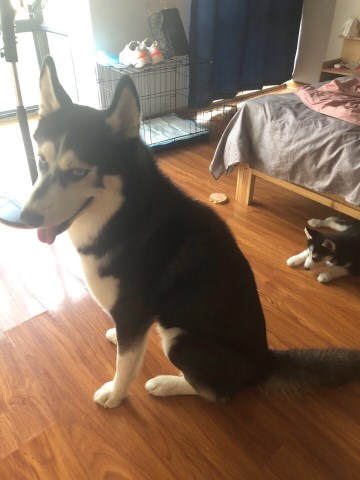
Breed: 1160-n000003-Siberian_husky